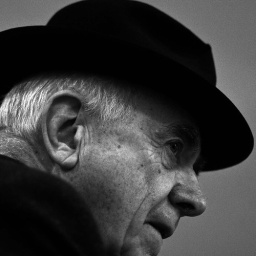
man in a black hat